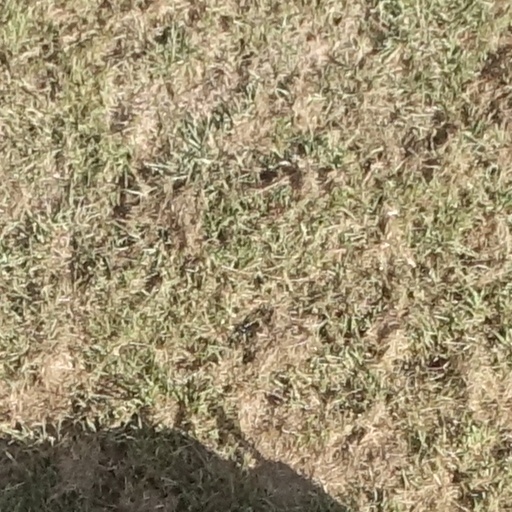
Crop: sorghum